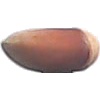
Label: hazelnut